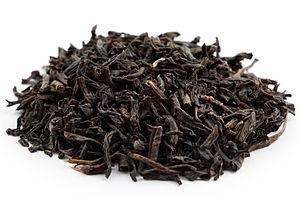
L'Earl Grey est un mélange de thé noir aromatisé à la bergamote. On trouve également des versions de thé vert, d'Oolong ou même de thé blanc.